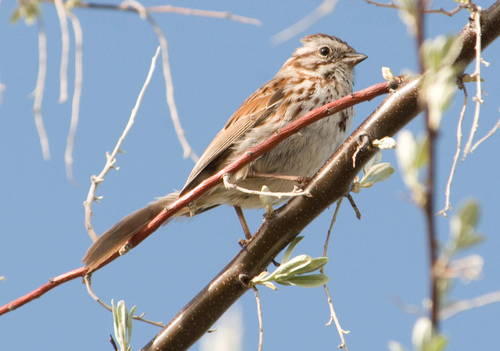
the gazing bird has a long tail and a small beak with coffee colored featherssmall brown spotted white bird with light brown covers and short pointy beaka small brown and white bird with a brown belly and small head and small beak.
small grey and brown bird with long brown tarsus and medium brown beakbird with brown beak, black eye, white belly and abdomen, and the size of the head is proportional with its body
this bird has wings that are brown and has a white body
this bird is brown with white and has a very short beak.
this bird is brown with white and has a very short beak.
this bird is of grey color with brown/orange stripes all around it. the wings of the bird have a mixture of brown and orange.
a small bird with a brown spots on the breast.
Species: Song Sparrow